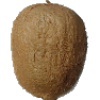
Label: Kiwi 1